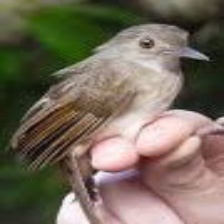
Species: ABBOTTS BABBLER
Scientific name: MALACOCINCLA ABBOTTI